Fritz Schwarz-Waldegg

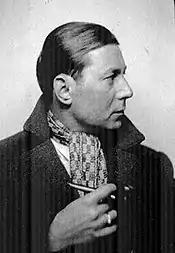
Fritz Schwarz-Waldegg (1930s)

Fritz Schwarz-Waldegg, originally Friedrich Schwarz (1 March 1889, Vienna - 14 October 1943, Sobibor) was an Austrian Expressionist and Cubist painter of Jewish ancestry. He was murdered in the Holocaust.